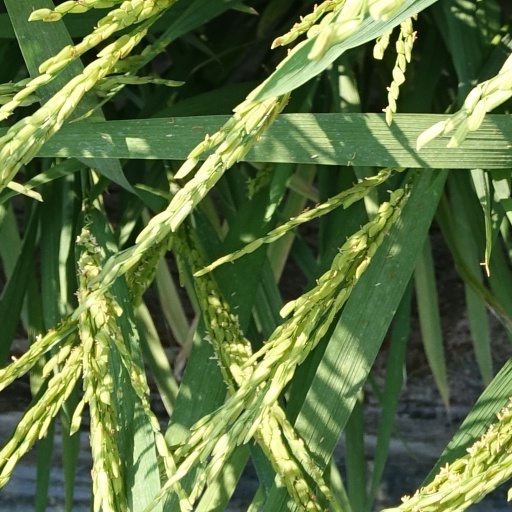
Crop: rice